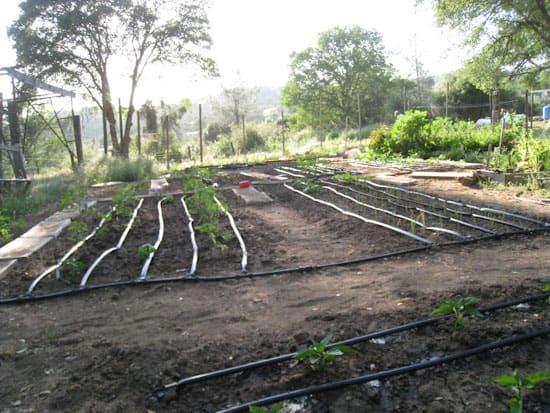
Umwagiliaji unaotumika katika mashamba makubwa yaliyopandwa mazao kwa mpangilio wa mistari iliyonyooka, kukiwa na mabomba marefu yaliyolazwa na kutobolewa matundu madogo ambayo hudondosha maji kwa njia ya matone, na kufanya udongo kuwa na unyevu kwa muda wote.